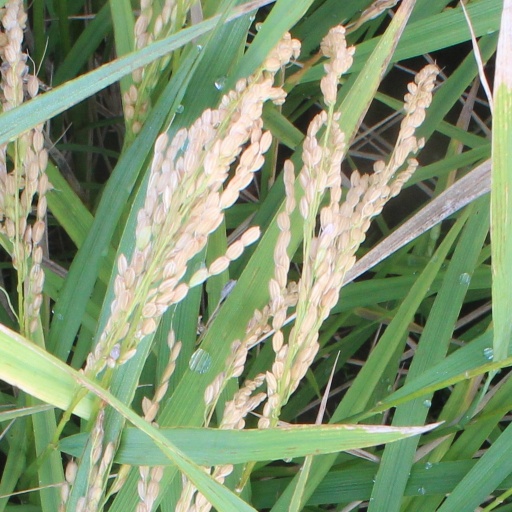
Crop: rice